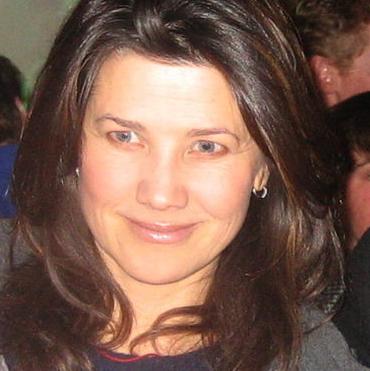
Age: 44